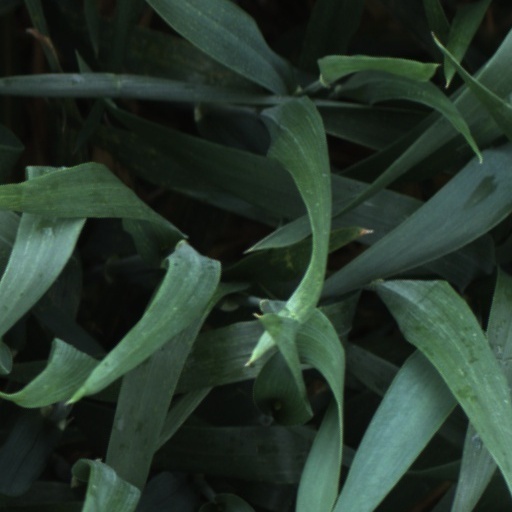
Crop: wheat